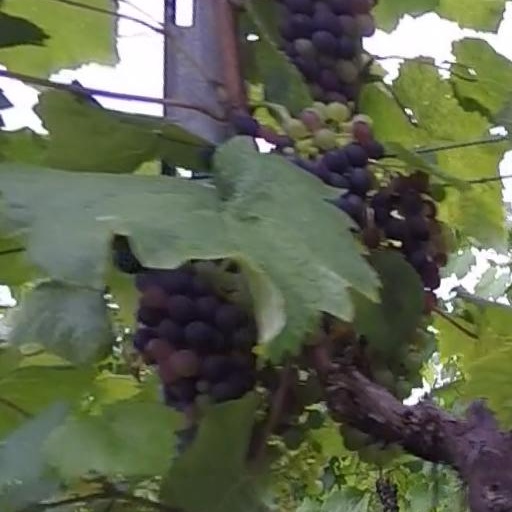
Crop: grape